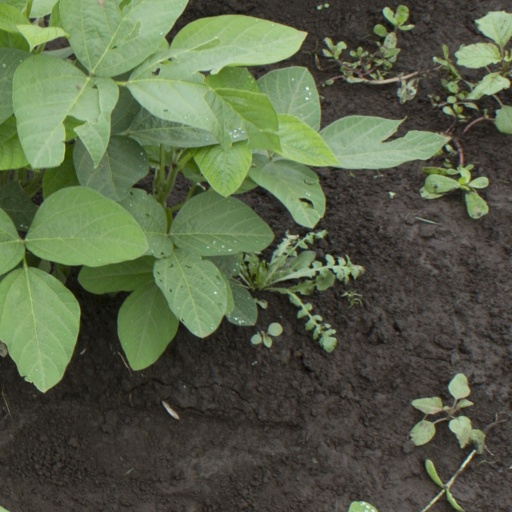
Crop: soybean